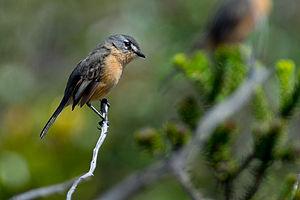
Le Tyranneau à flancs roux est une espèce de passereau placée dans la famille des Tyrannidae.